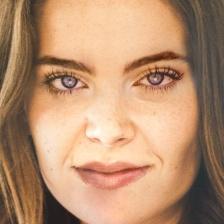
Label: faces